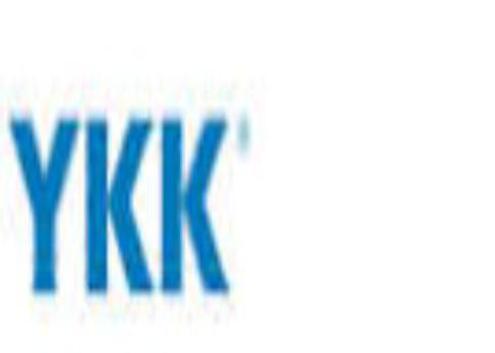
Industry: Necessities